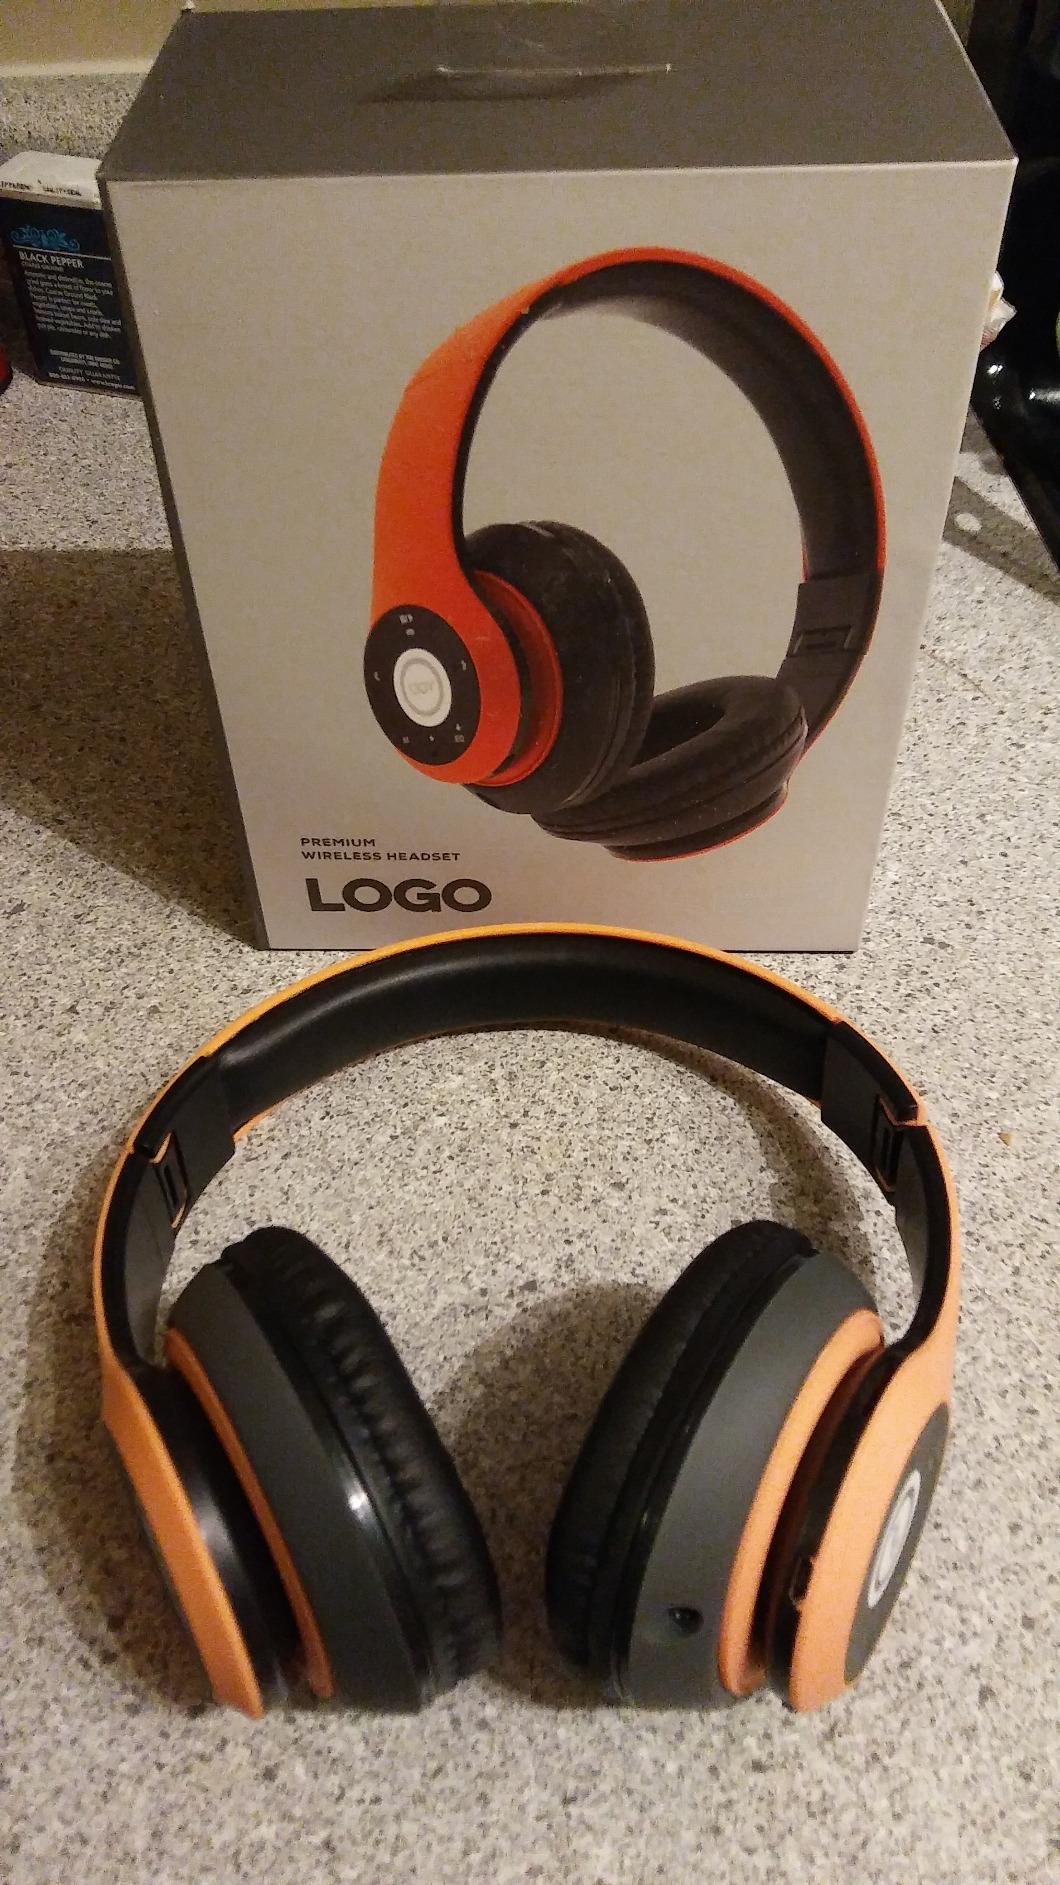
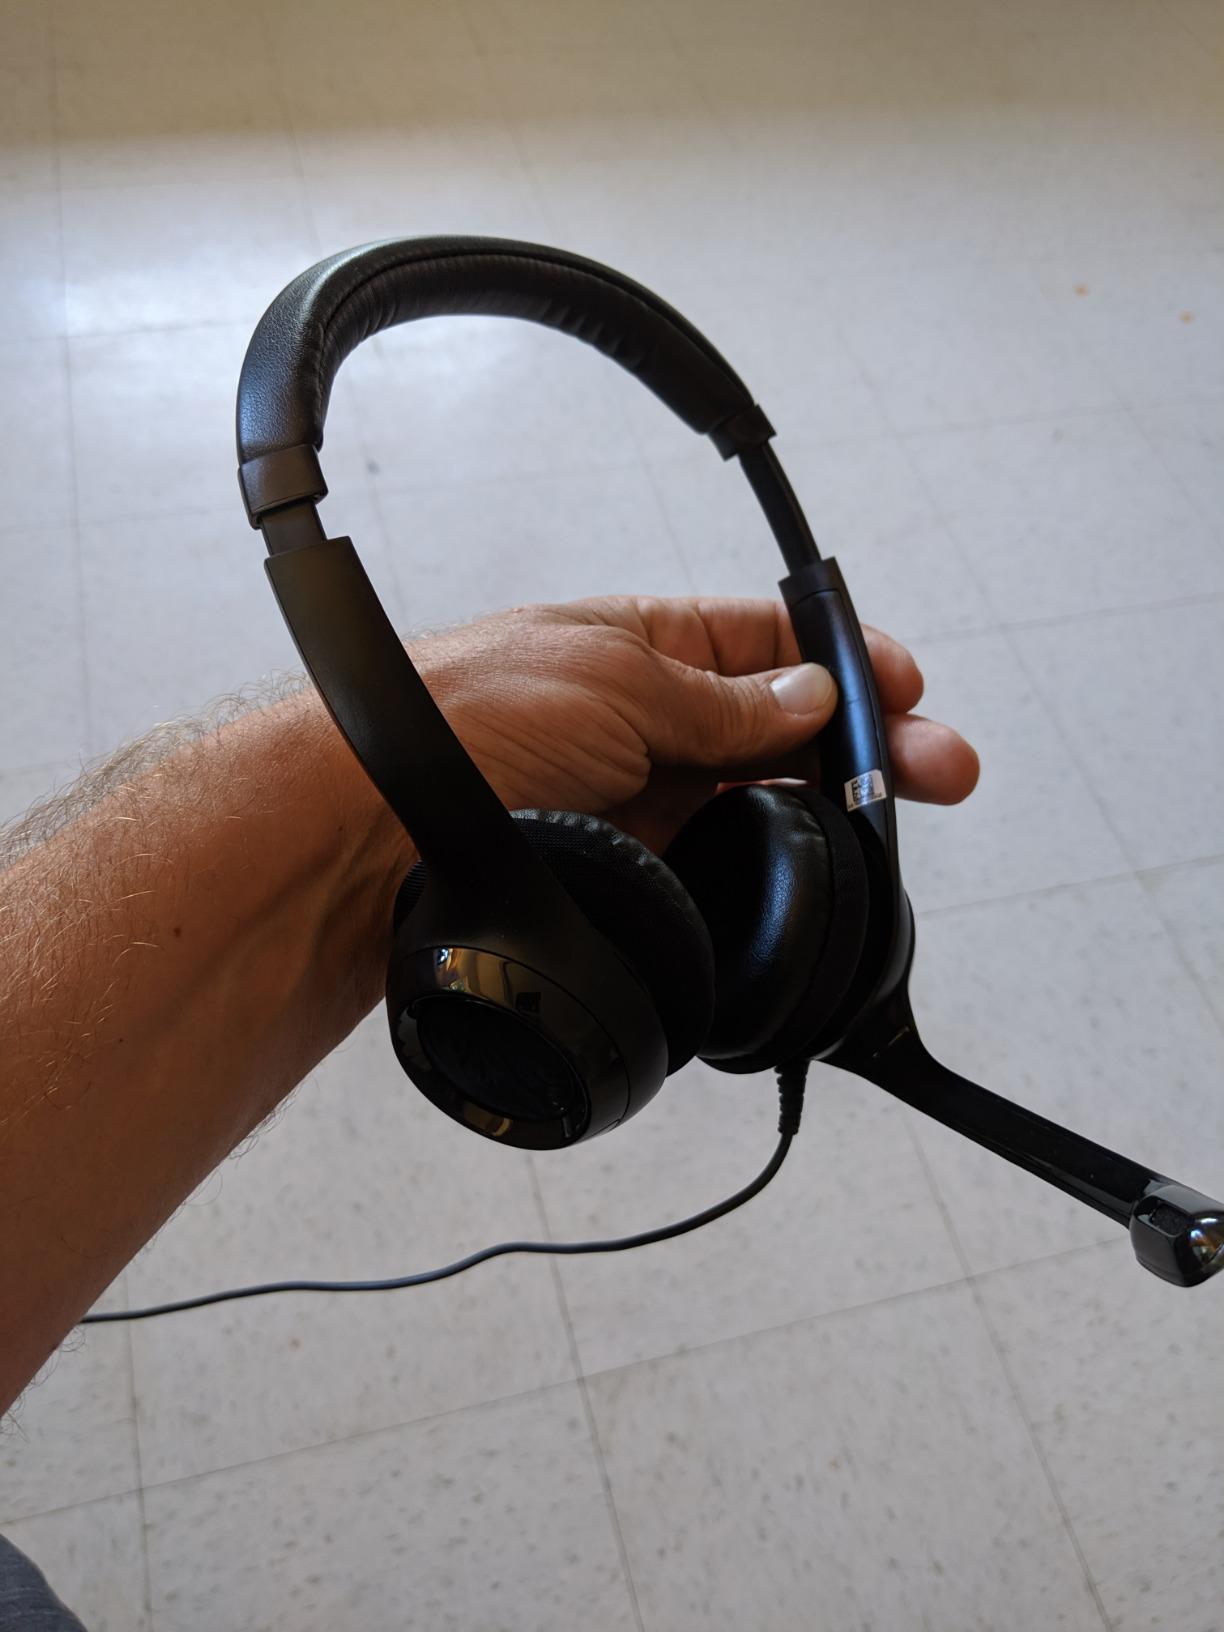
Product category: headphones
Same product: no